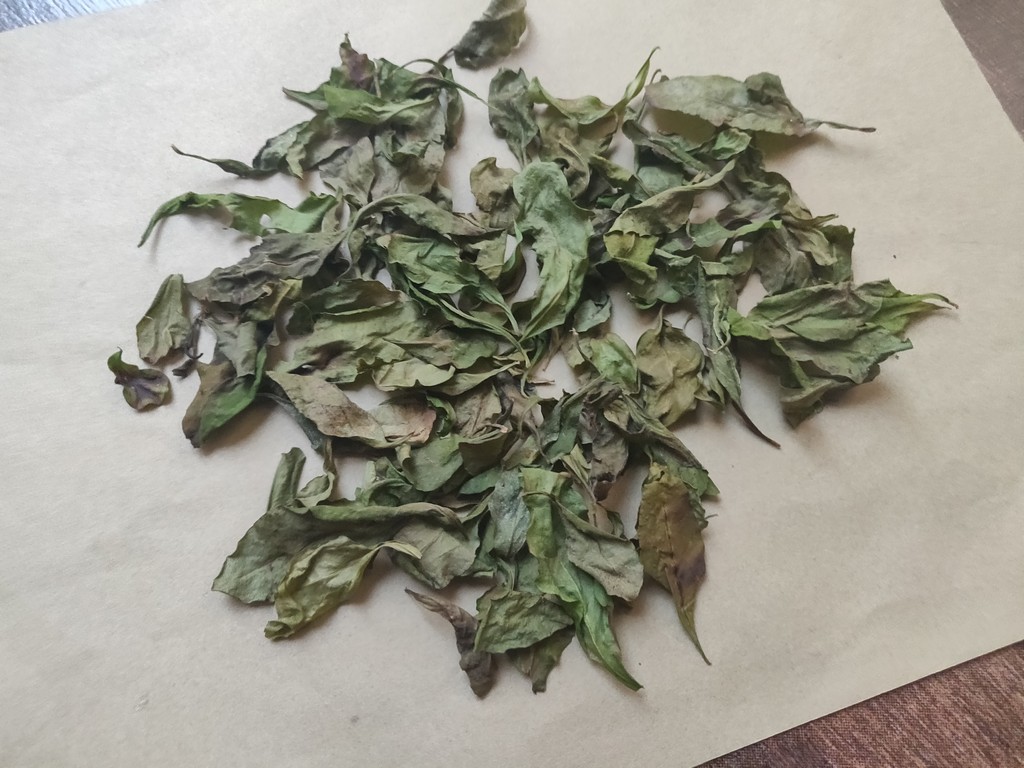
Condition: Dried
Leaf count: multiple
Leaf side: unknown